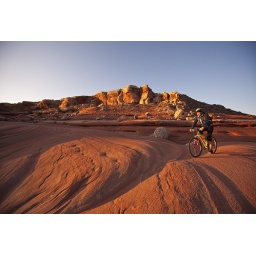
Slickrock sandstone mountain bike riding in southern Utah near the town of Moab